Hoşab, Gürpınar

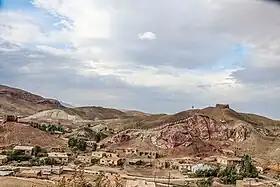
Güzelsu surrounded by a mud-brick wall with mud-brick homes

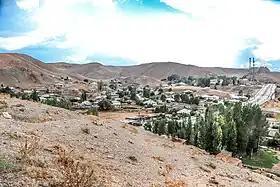
Güzelsu new town along the Van-Hakkari Highway

Hoşab (also: "Hoşap" or "Xoşabê") is the historical name of a neighbourhood of the municipality and district of Gürpınar, Van Province, Turkey. Its present name is Güzelsu. Its population is 1,256 (2022). The Kurdish name (Hoşap) and the Turkish name (Güzelsu) of the village both translate as "beautiful water", referring to the Hoşap River on whose banks the village is sitting. Güzelsu is at a distance of approximately 50 km east of the city of Van.